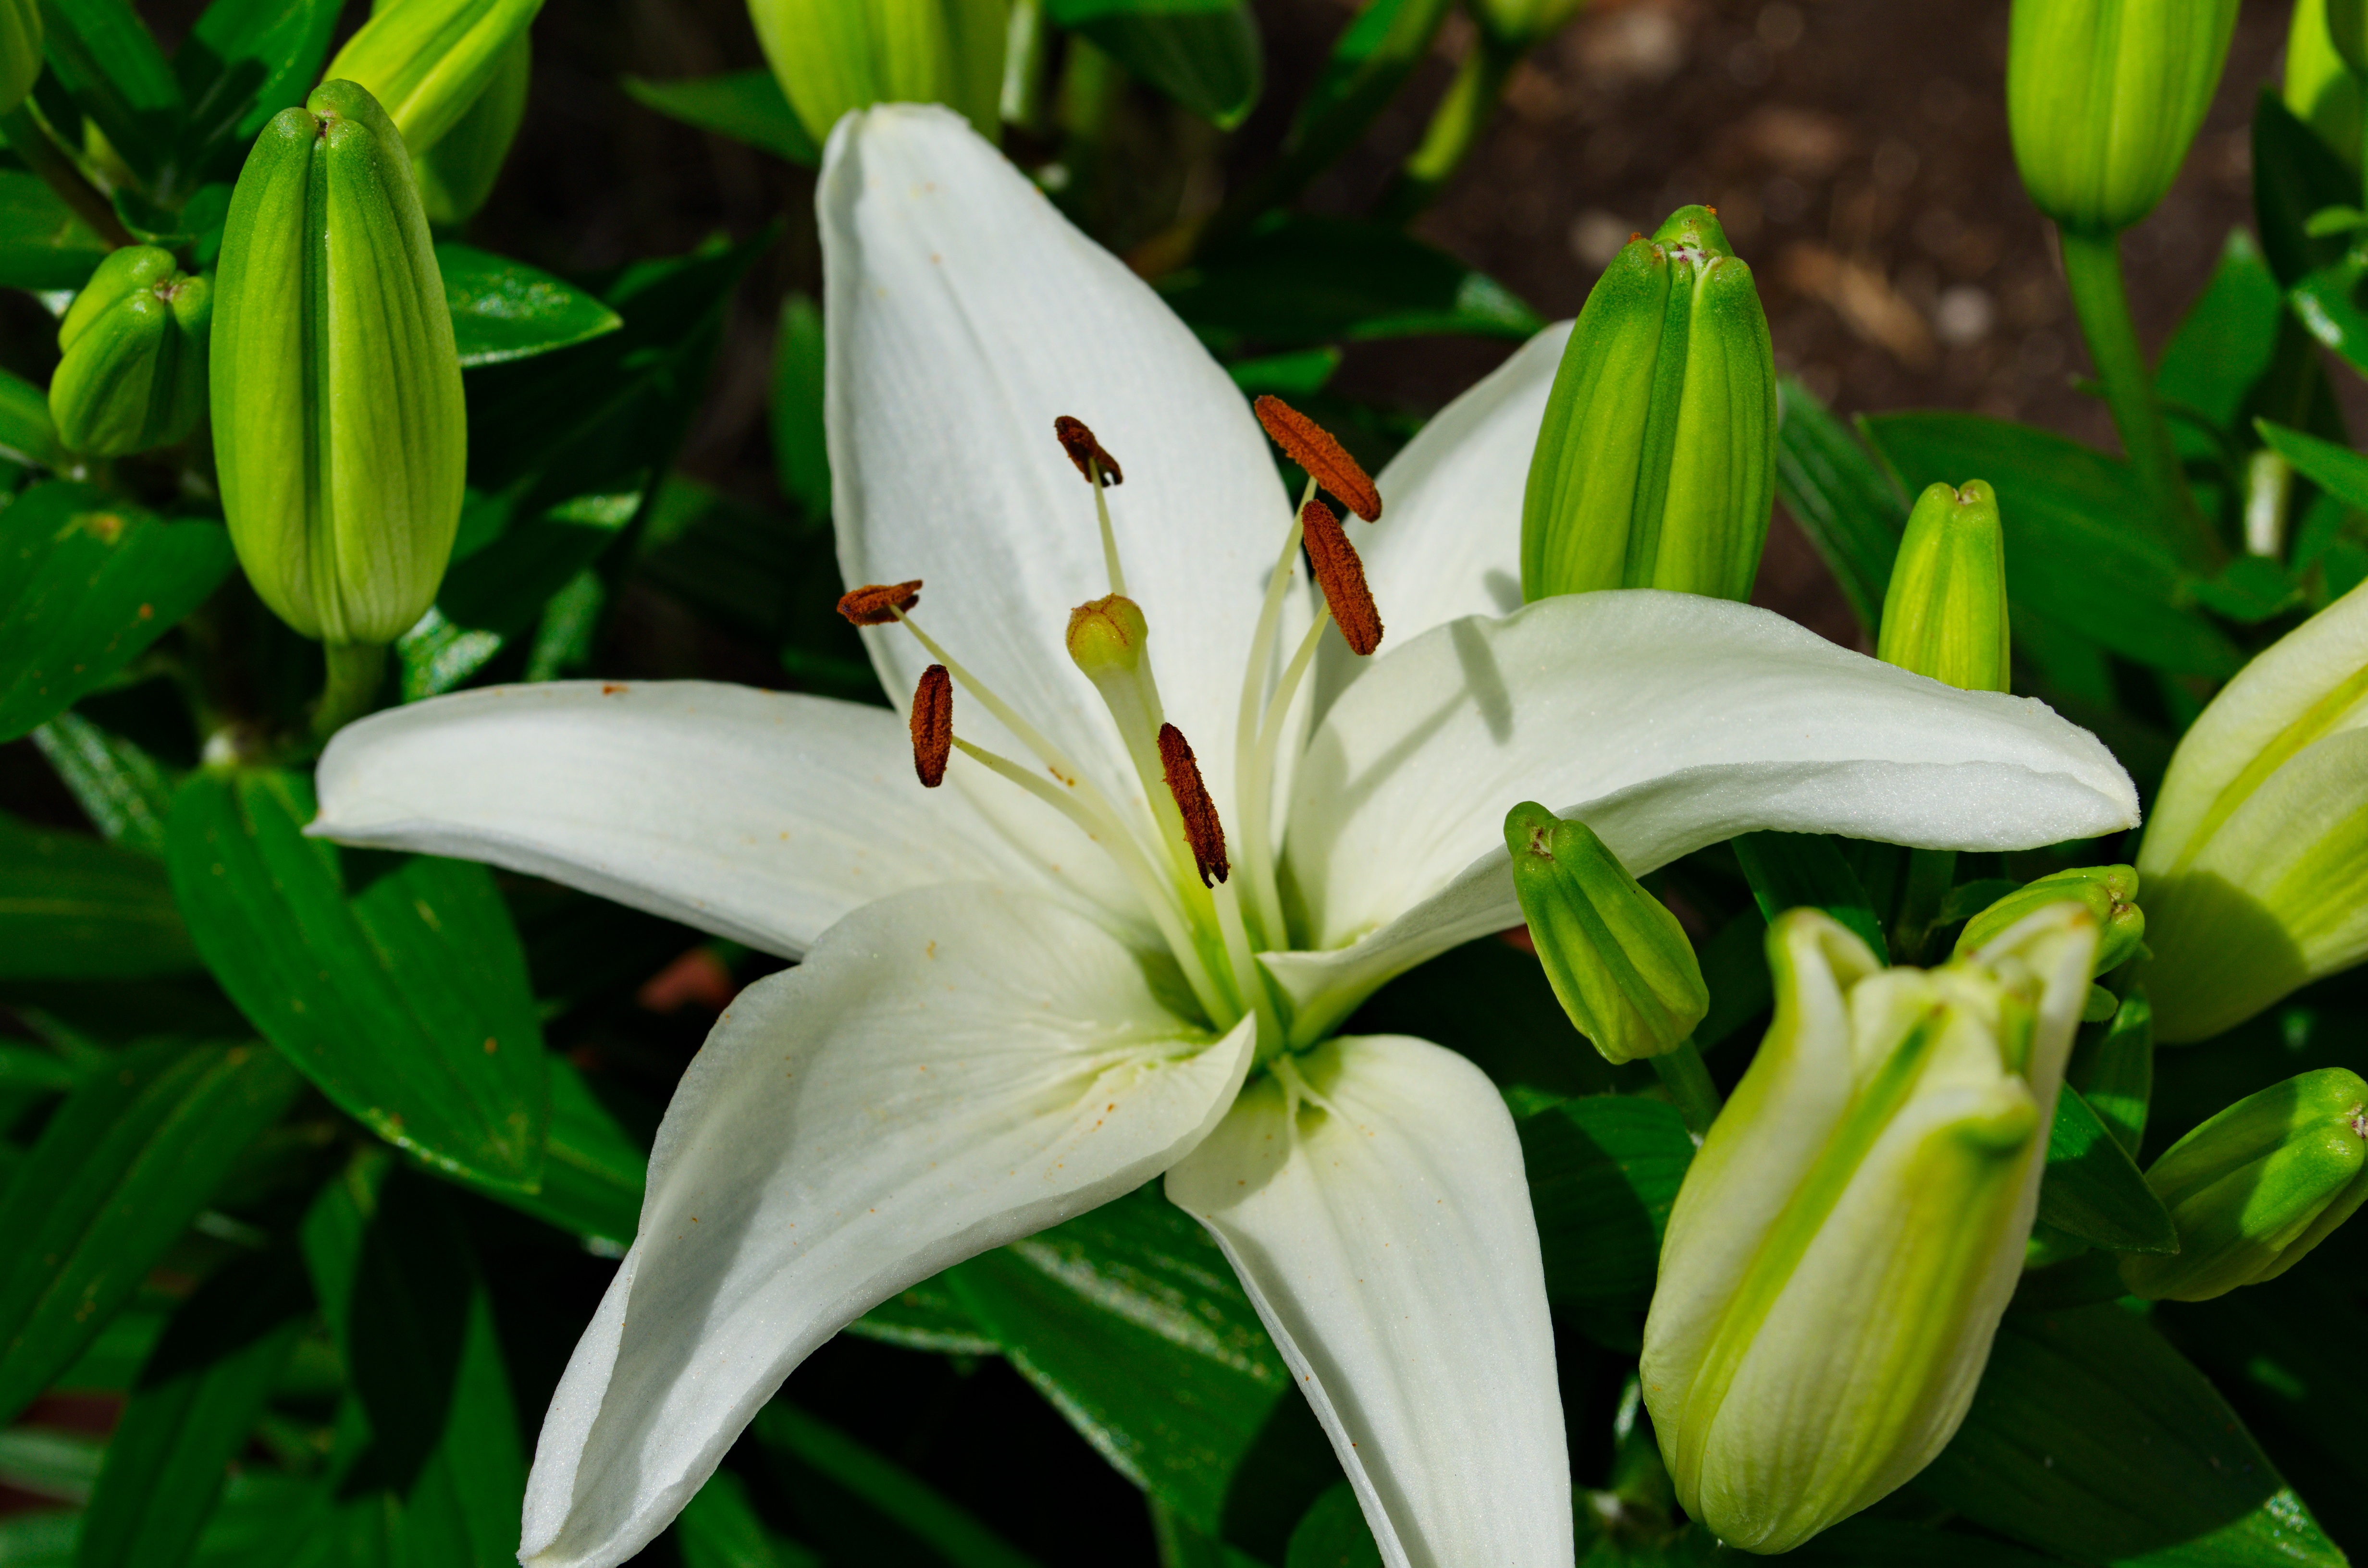
nature, blossom, plant, white, flower, bloom, green, brown, botany, garden, close, flora, flowers, leaves, petals, detail, lily, liliaceae, bud, flower garden, lilium, macro photography, garden plant, flowering plant, zwiebelpflanze, land plant, fawn lily